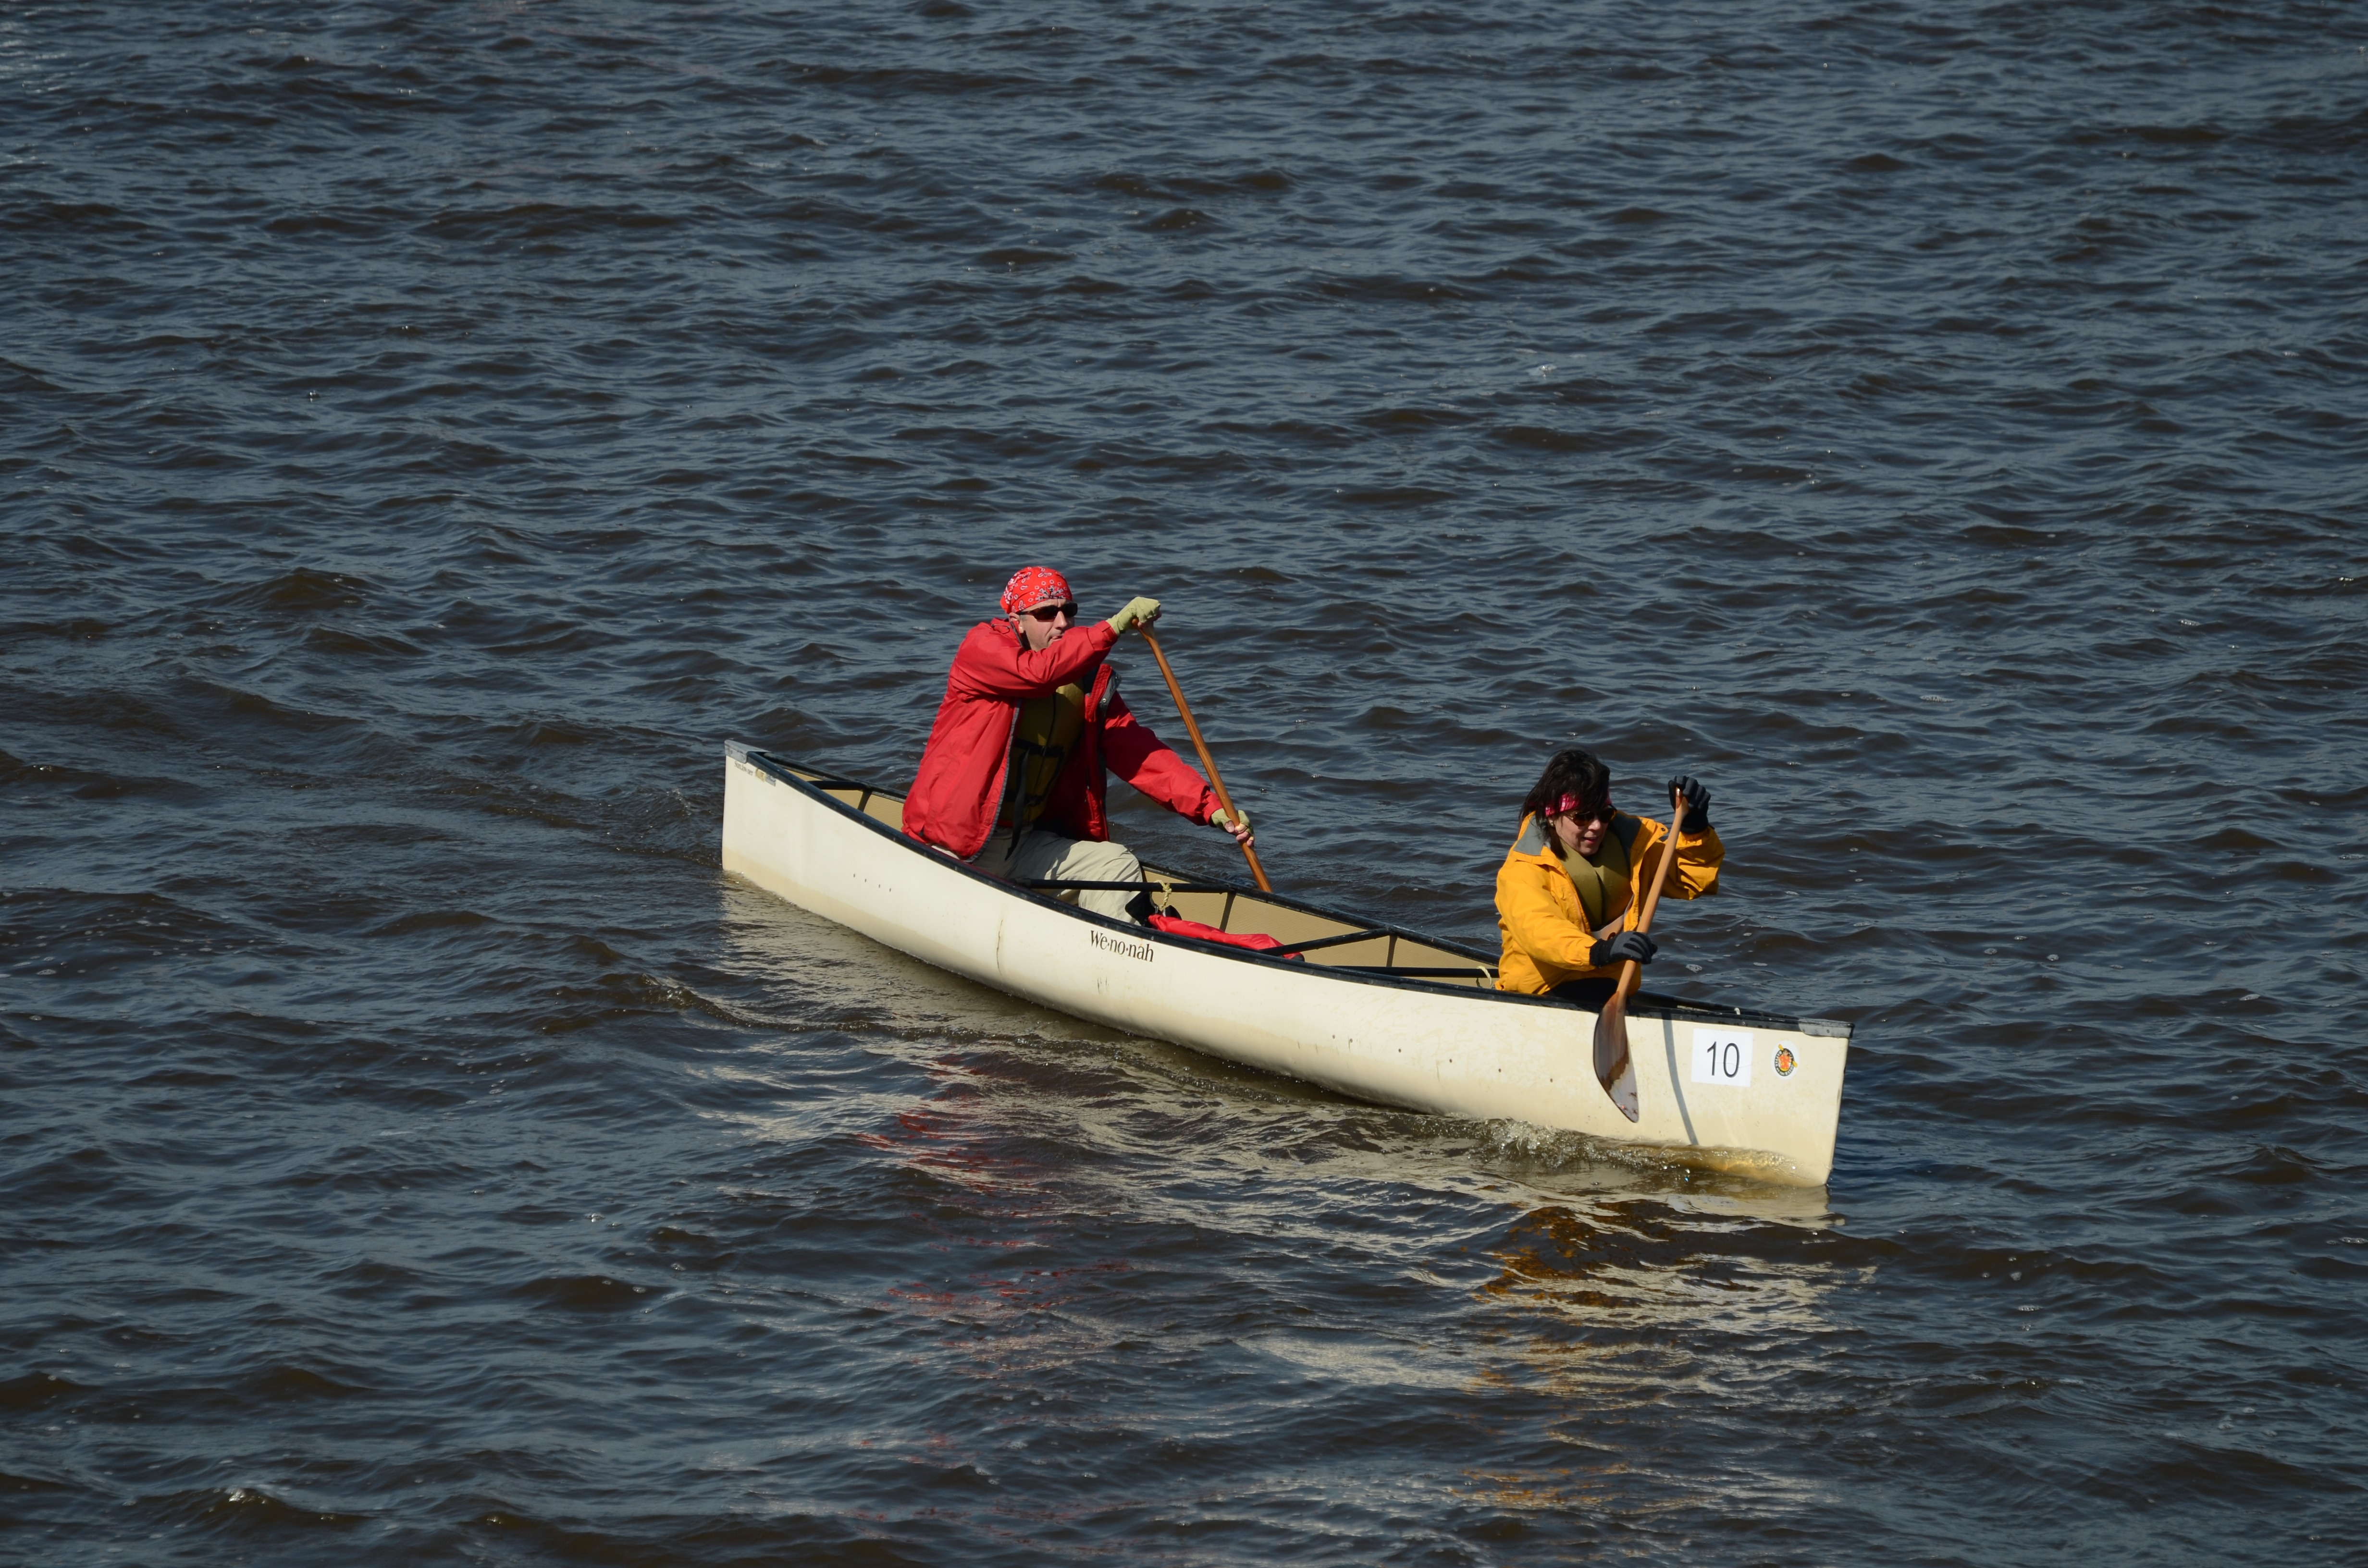
man, sea, boat, adventure, canoe, paddle, vehicle, kayak, sports equipment, boating, kayaking, watercraft, rowing, canoeing, dinghy, rafting, sea kayak, skiff, watercraft rowing